Katharine Wright Haskell

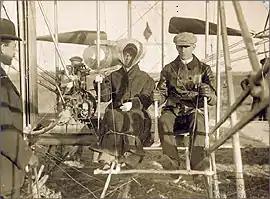

French journalists wrote extensively about her, in one instance concocting a story that the "Wright sister" had assisted Wilbur and Orville with their mathematical computations. Katharine would attempt to refute it in later years. In recognition of Katharine's importance to the Wright family team, the French government honored her as an Officier de l'Instruction Publique — one of France's highest academic distinctions — when her brothers received the prestigious Légion d'Honneur in 1909.